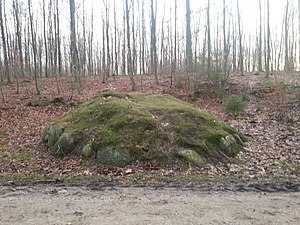
Dansk mil / Historie
Ole Rømers høj i Nyrup Hegn.
En dansk mil eller blot mil er en længdeenhed på 7.532,48 m.